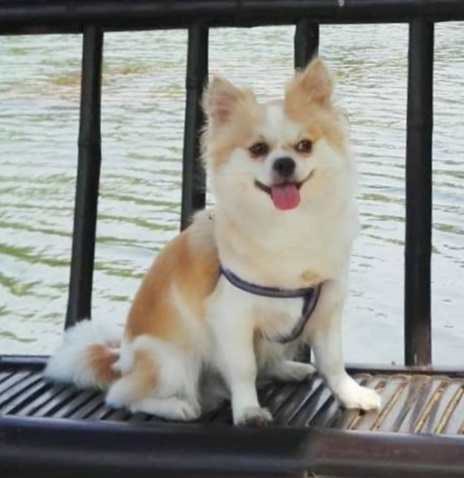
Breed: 806-n000129-papillon